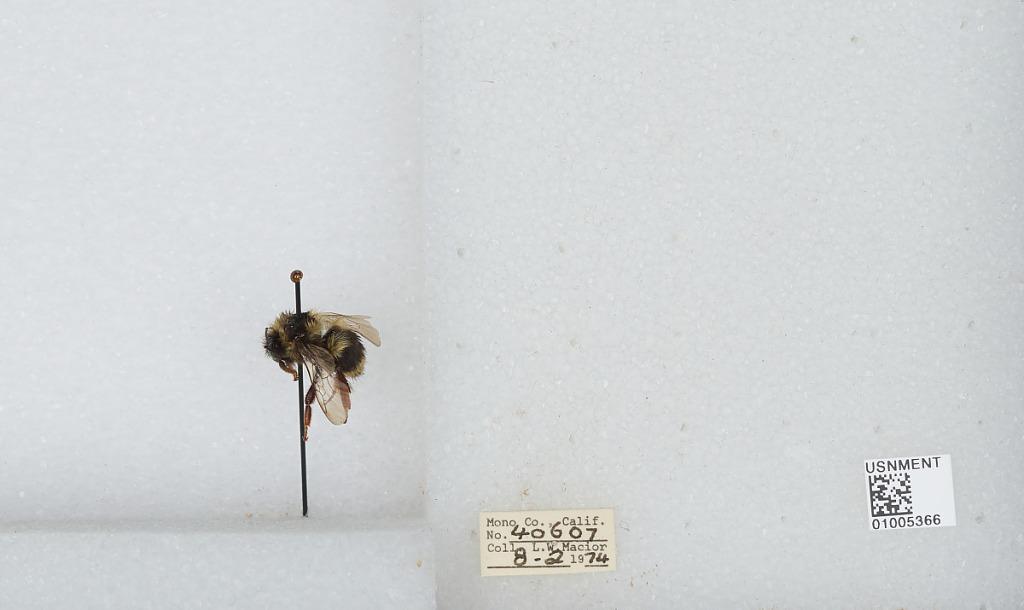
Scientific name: Bombus (Pyrobombus) flavifrons Cresson
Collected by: L. Macior
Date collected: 1974-8-2
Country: United States
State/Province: California
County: Mono
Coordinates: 37.92, -118.87